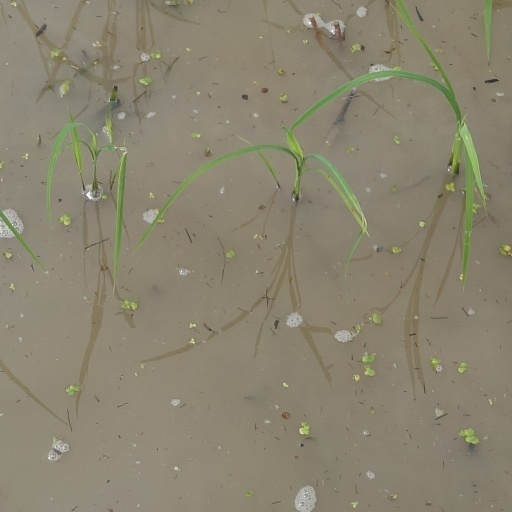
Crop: rice